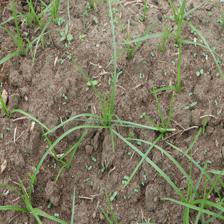
Label: Grass